Charlottenburg

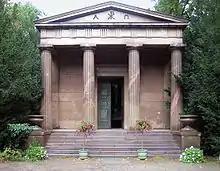
Royal Mausoleum

In the 1920s the area around the Kurfürstendamm evolved into the "New West" of Berlin, a development that had already started around 1900 with the opening of the Theater des Westens, the "Café des Westens" and the Kaufhaus des Westens, followed by several theatres, cinemas, bars and restaurants, which made Charlottenburg the Berlin centre of leisure and nightlife. Artists like Alfred Döblin, Otto Dix, Gottfried Benn, Else Lasker-Schüler, Bertolt Brecht, Max Liebermann, Stefan Zweig and Friedrich Hollaender socialized in the legendary Romanisches Café at the Kaiser Wilhelm Memorial Church. The Golden Twenties came to an end with the rise of the Nazi Party. In World War II the area around the Breitscheidplatz was heavily damaged by air raids and the Battle of Berlin.